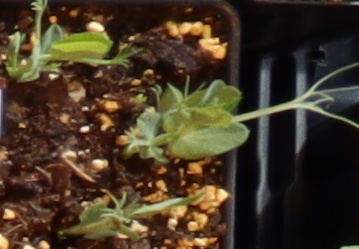
Label: Field Pea